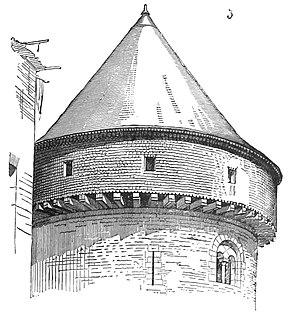
Hourd du château de Laval, in Dictionnaire raisonné de l’architecture française du XIe au XVIe siècle, Eugène Viollet-le-Duc.
Le château de Laval est un château situé à Laval, dans le département français de la Mayenne. Sa fondation au XIᵉ siècle a permis la naissance de la ville. Monument emblématique de Laval, il occupe un promontoire rocheux au-dessus de la rivière Mayenne. Il est composé de deux ensembles distincts : le Vieux-Château, qui correspond au château-fort médiéval, et le Château-Neuf, galerie de la Renaissance transformée en palais de justice au XIXᵉ siècle. Ces deux monuments figurent sur la liste des 1 034 premiers monuments historiques français classés en 1840.